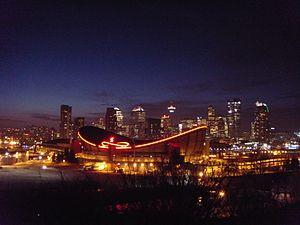
Calgary est la plus grande ville de la province canadienne de l'Alberta. Elle est située dans le sud de la province, dans une région de collines et de plateaux à environ 45 km à l'est-sud-est des montagnes Rocheuses. Elle se trouve à 281 km au sud d'Edmonton, à 669 km à l'ouest de Regina, à 673 km à l'est-nord-est de Vancouver et à 2 708 km à l'ouest-nord-ouest de Toronto.Troisième ville du Canada par le nombre d'habitants, elle comptait, selon le recensement de 2014, 1 195 194 habitants. Sa région économique compte quant à elle 1 511 800 habitants, ce qui en fait la première d'Alberta devant Edmonton. Le « corridor Calgary-Edmonton » est la région urbaine la plus peuplée entre Toronto et Vancouver. Elle tire son nom d'une plage située sur l'île de Mull en Écosse. Les habitants de Calgary sont appelés « Calgariens ».